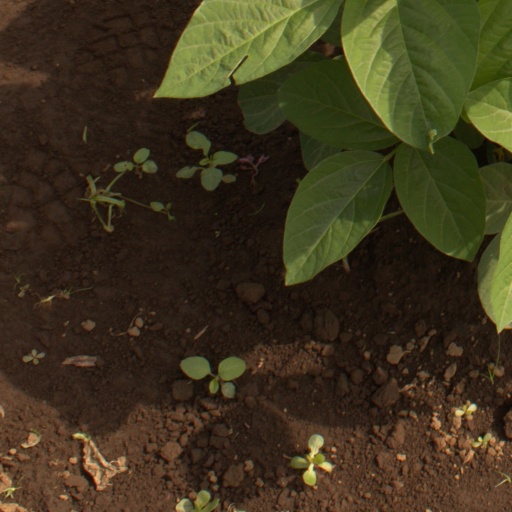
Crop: soybean